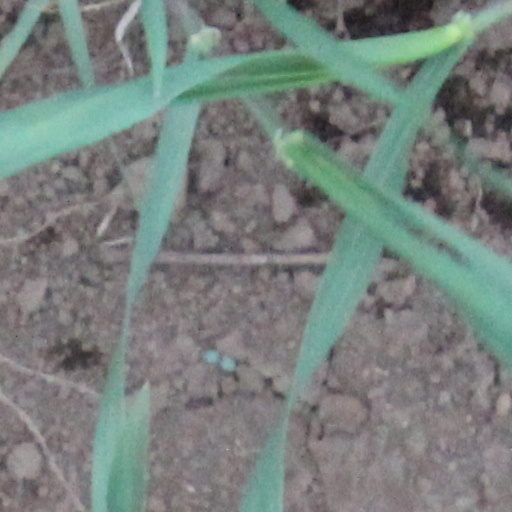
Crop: wheat